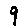
Label: 9